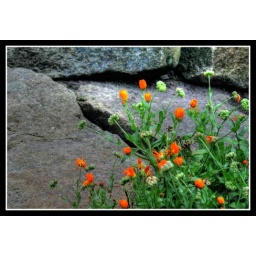
Orange flowers and rocks in Horsforth Park, Leeds